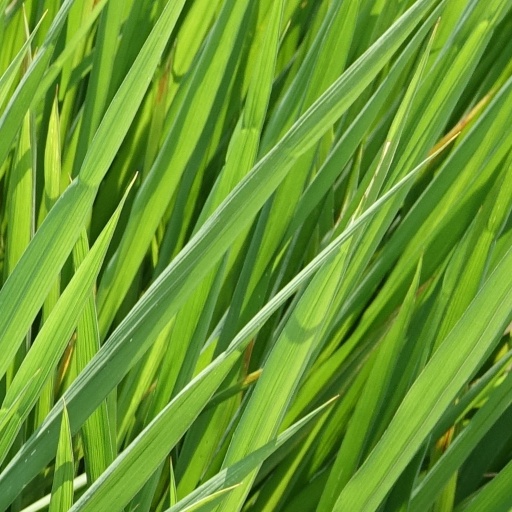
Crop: rice